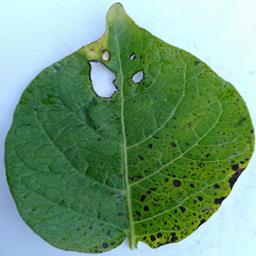
Etiqueta: Tizon_Temprano